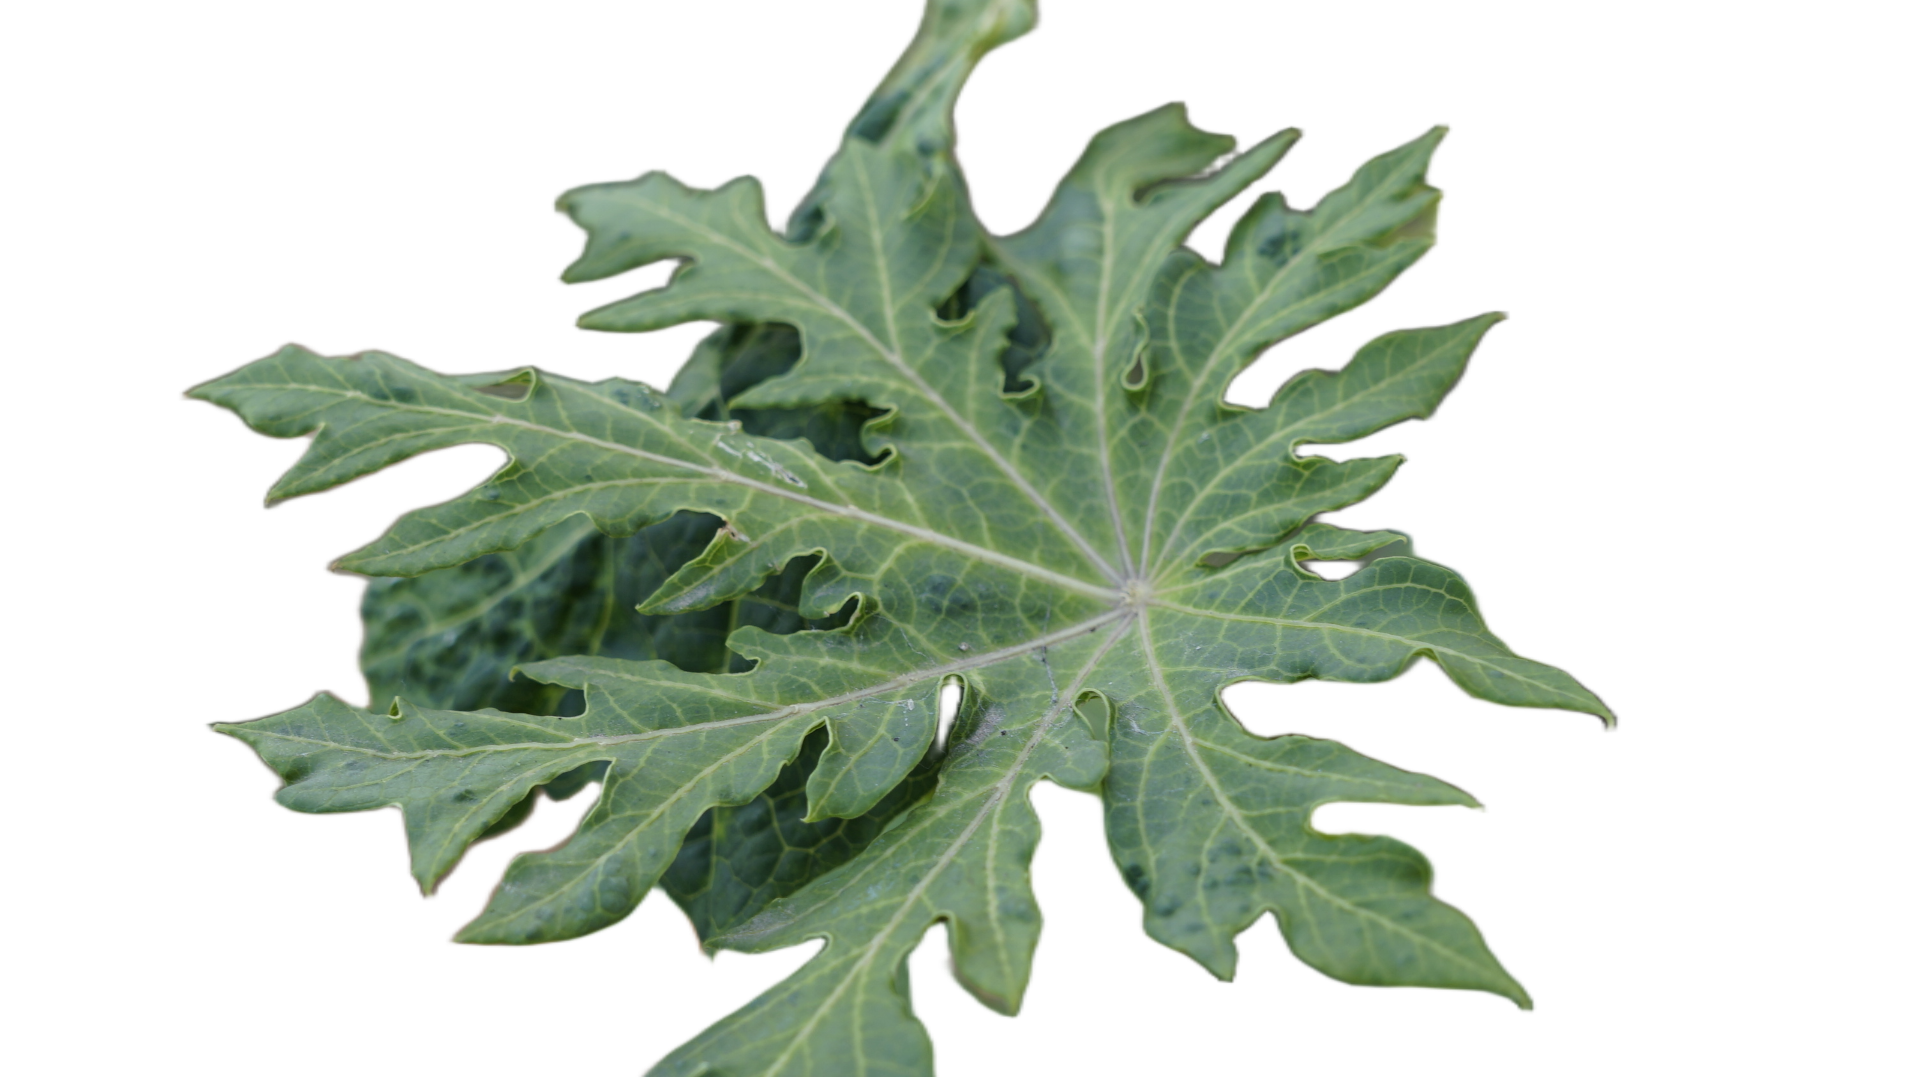
Crop: Papaya
Label: Curled_Yellow_Spot